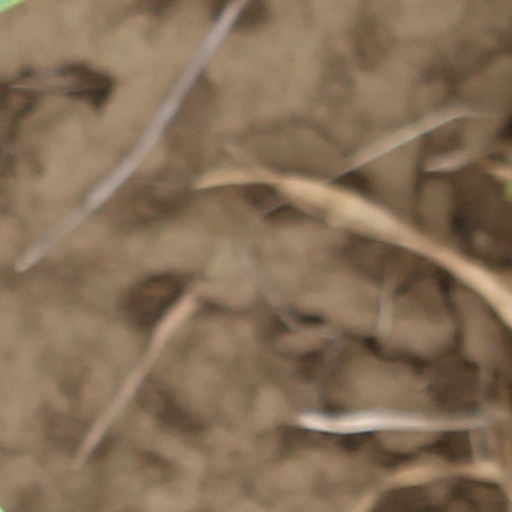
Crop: wheat